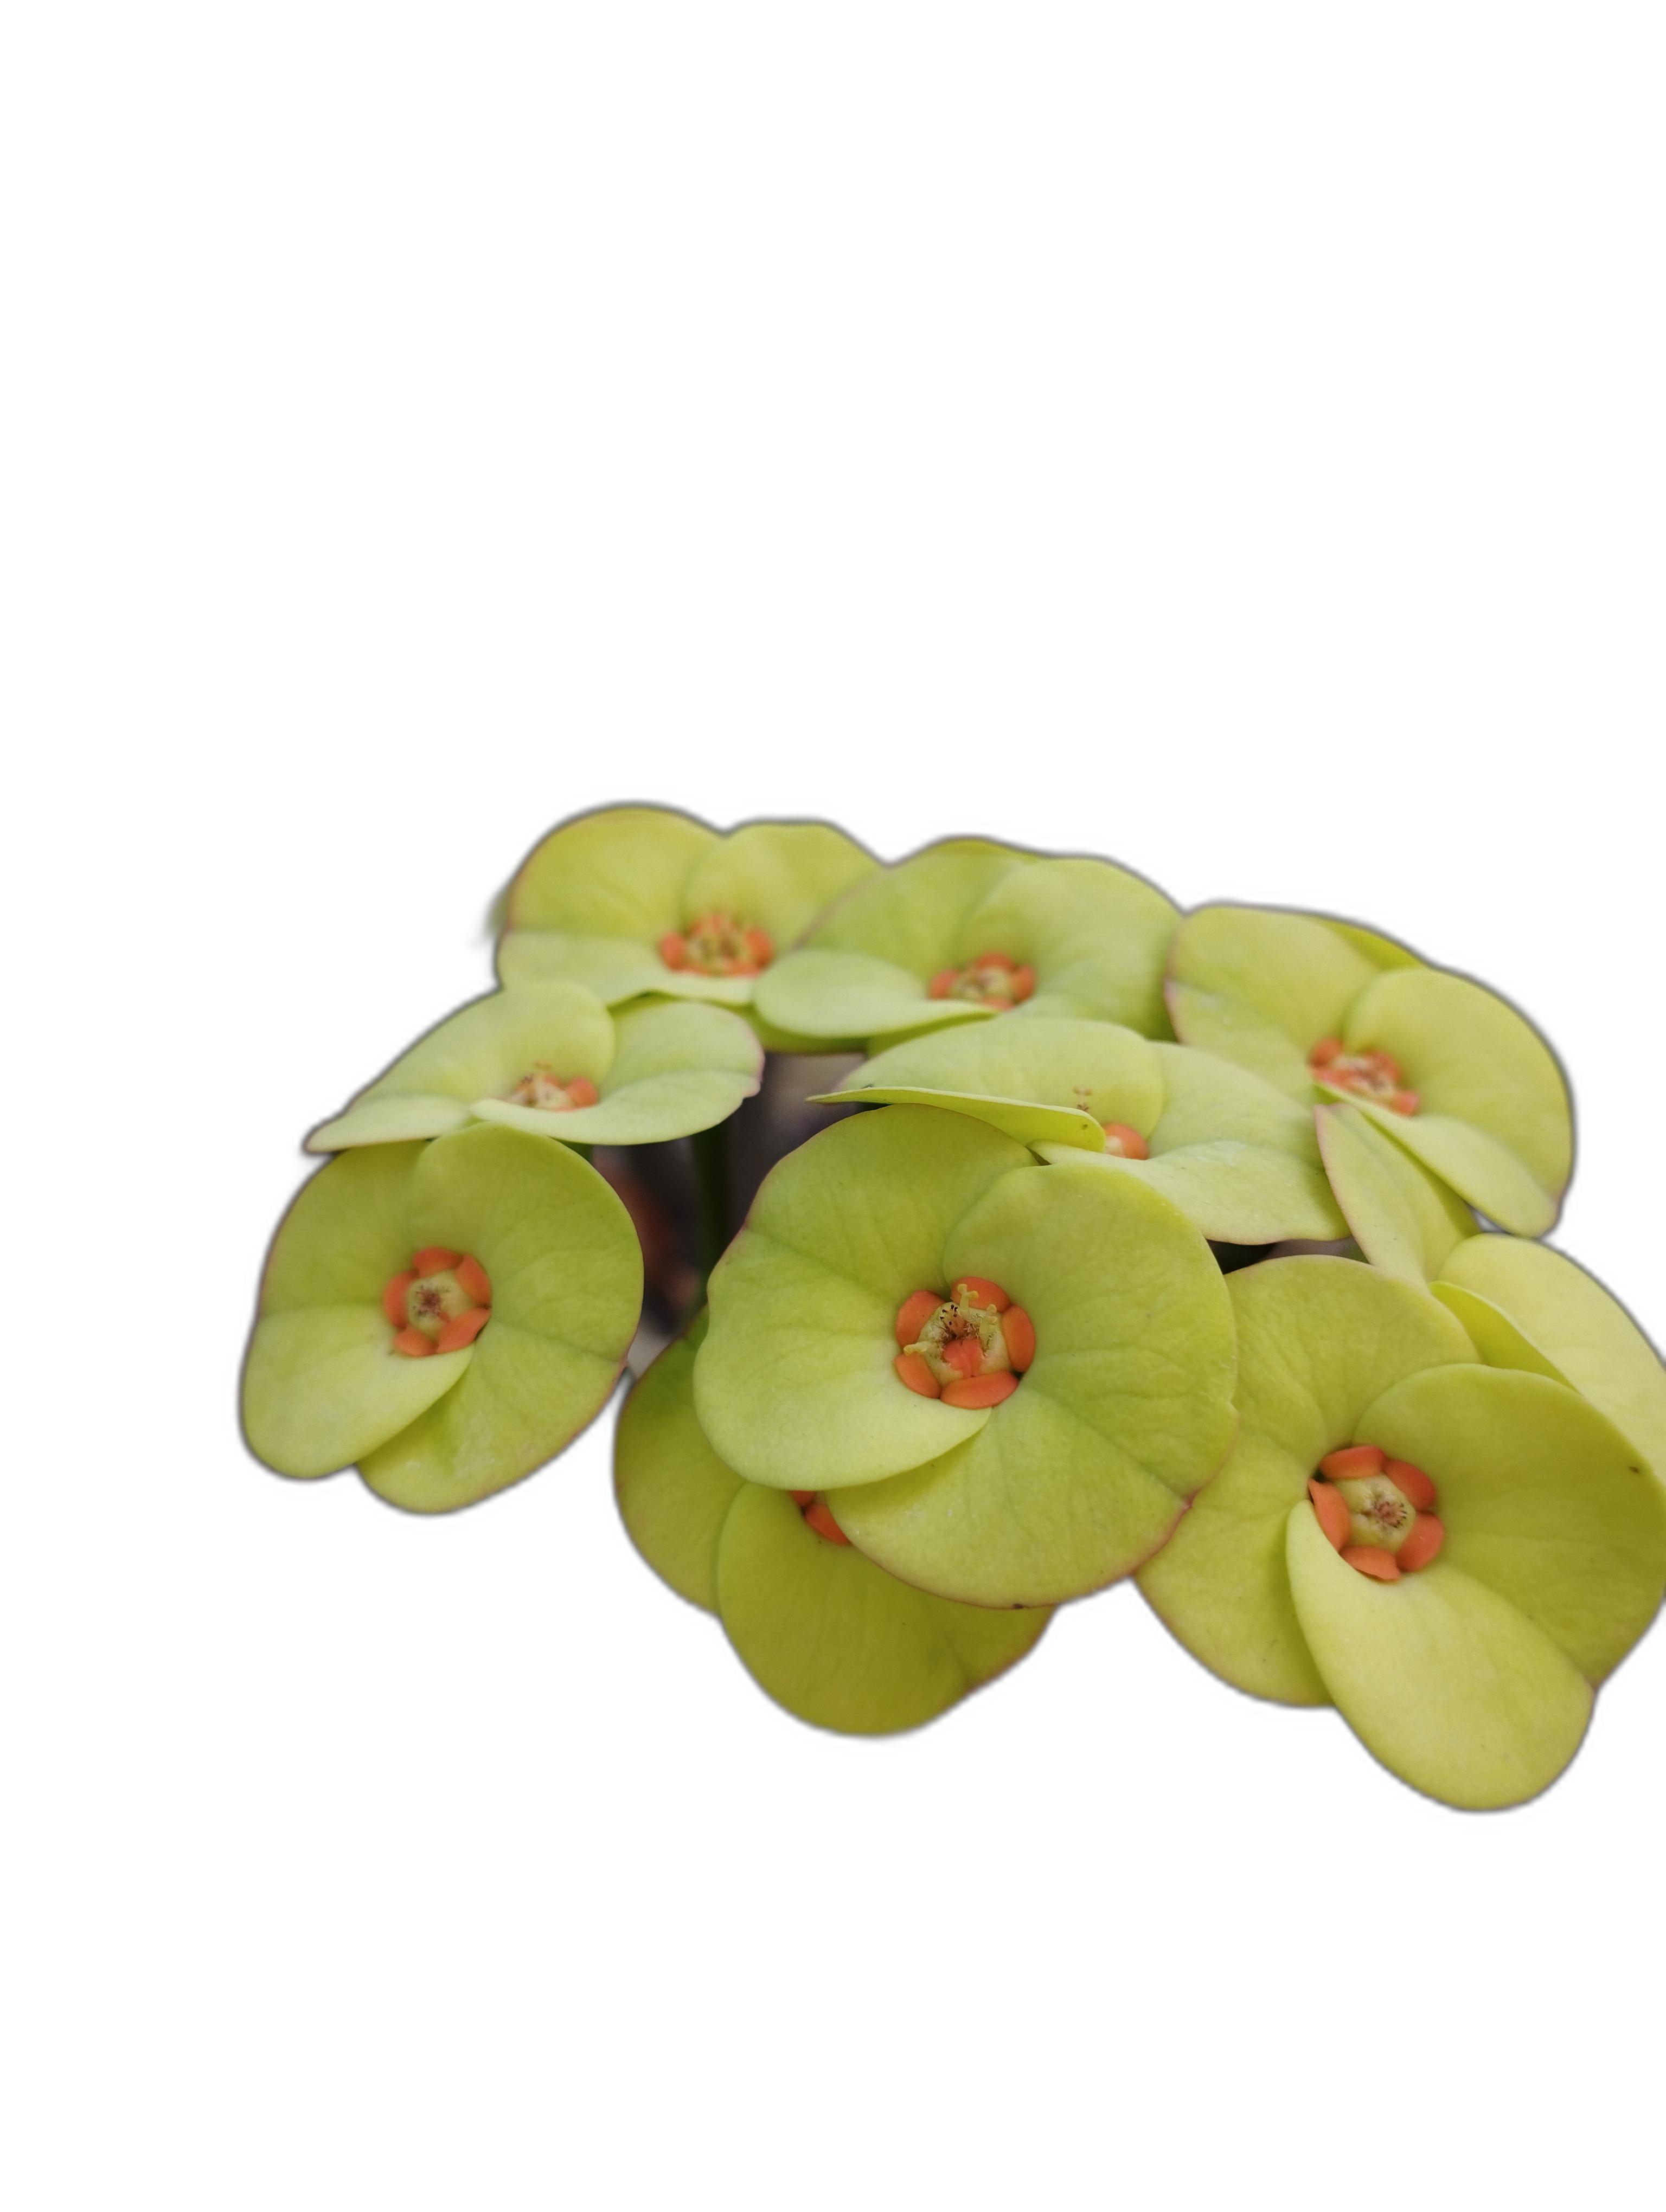
Label: Crown of thorns